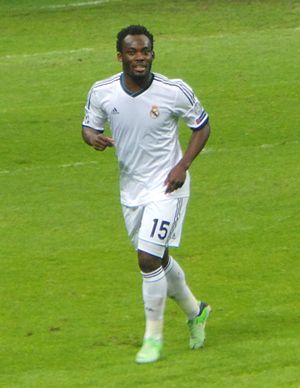
Michael Essien
Essien for Real Madrid i 2013
Michael Essien er en ghanesisk fodboldspiller. Han er 177 cm høj og vejer 85 kg. Han har gennem karrieren spillet for en række europæiske storhold, blandt andet Real Madrid, Chelsea og Olympique Lyon.